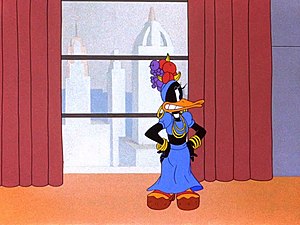
Daffy And
Daffy Duck som Carmen Miranda i Yankee Doodle Daffy fra 1943.
"Daffy And er en fiktionel animeret figur i Warner Brothers' tegneserier Looney Tunes og Merrie Melodies. Daffy var den første af et nyt kuld ""Screwball""-figurer, som blev til i 1930'erne, og som blev mere populære end mere traditionelle karakterer såsom Mickey Mouse i 1940'erne. Daffy er en and, som afskyr Snurre Snup og er en af de mest populære tegnefilmsfigurer i verden. Daffy And taler meget ligesom Anders And men har en speciel læspende og spyttende udtale.